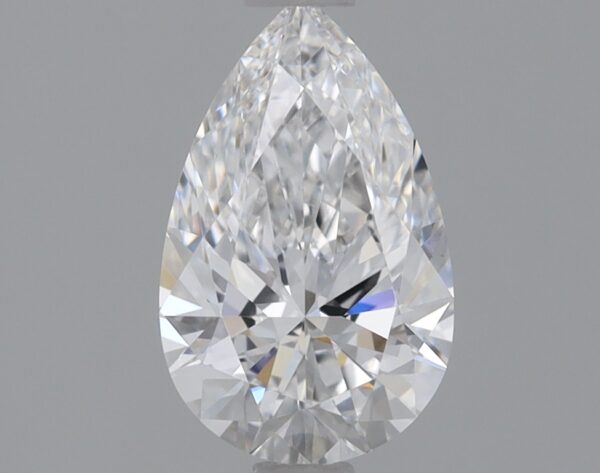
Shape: pear
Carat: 0.78
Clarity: VVS2
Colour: E
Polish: EX
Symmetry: EX
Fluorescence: NONE
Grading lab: IGI
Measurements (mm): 8.31 x 5.19 x 3.17